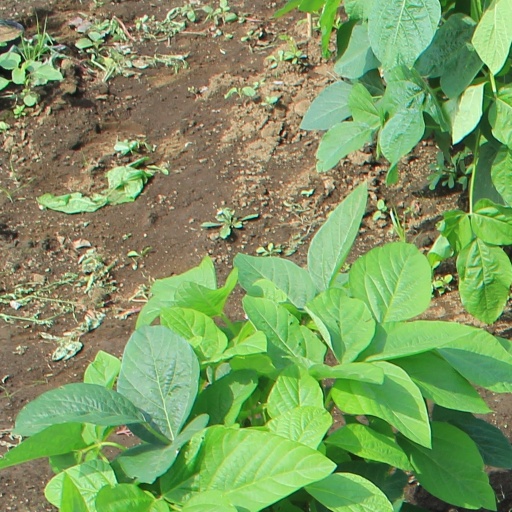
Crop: soybean